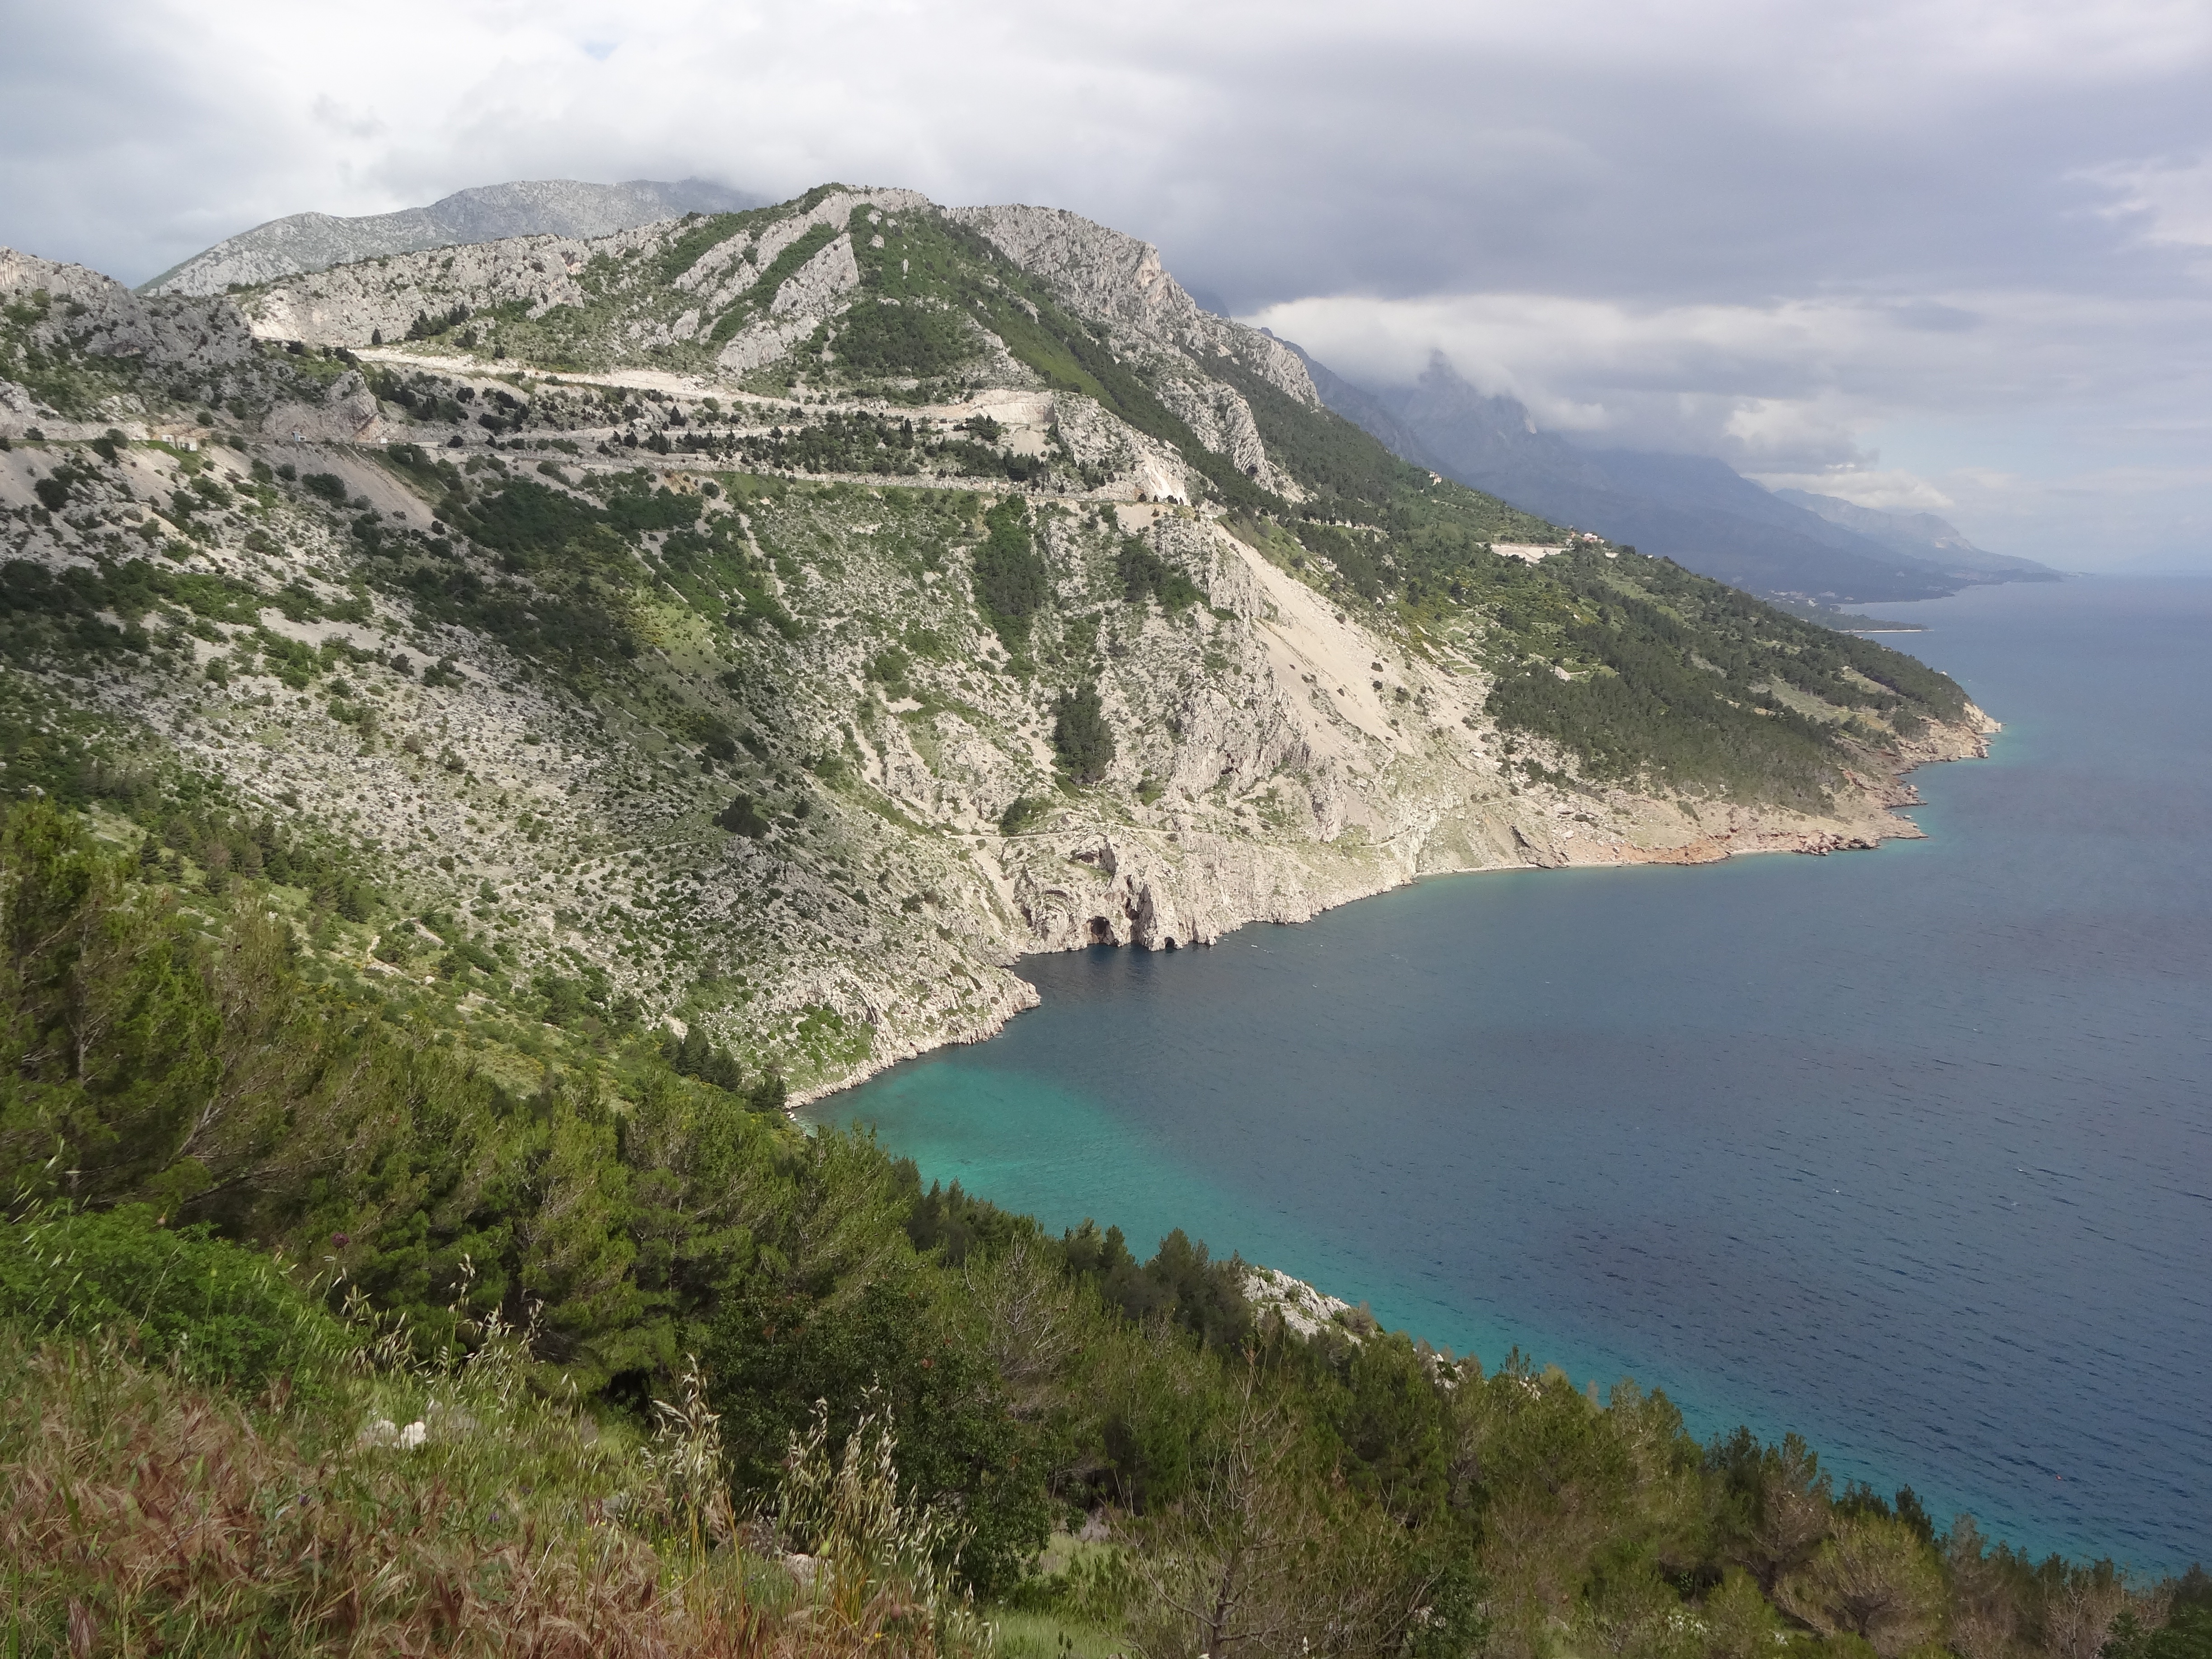
landscape, sea, coast, water, walking, mountain, sky, hill, lake, adventure, mountain range, cliff, fjord, reservoir, highland, terrain, ridge, croatia, plateau, fell, loch, crater lake, dalmatia, landform, tarn, adriatic sea, mountain pass, geographical feature, velebit